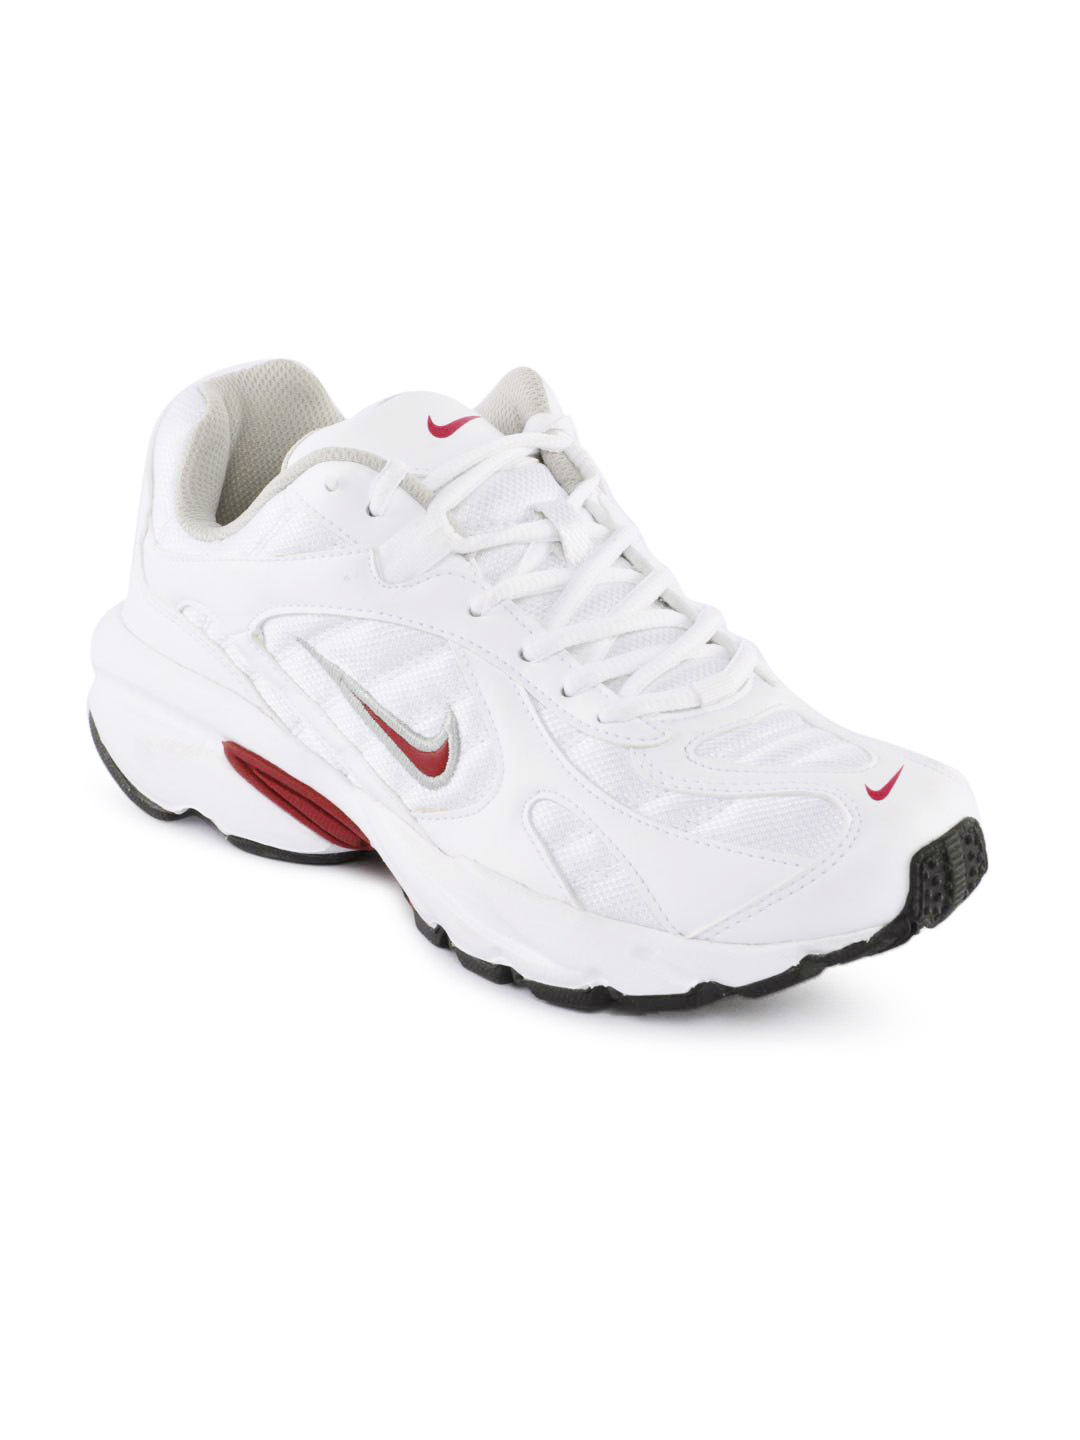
Nike Men 2.04 White Sports Shoes
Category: Footwear / Shoes / Sports Shoes
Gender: Men
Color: White
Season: Summer 2012
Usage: Sports